Save The 100 Club Benefit Concert

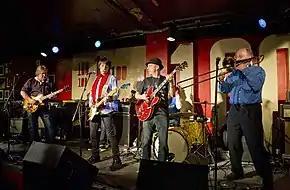
Mick Taylor, Ronnie Wood, Stephen Dale Petit and Chris Barber at the concert

On December 1, 2010, at London's 100 Club, a benefit concert was performed to help the historic live venue to remain at its home at 100 Oxford Street. Guitarist Stephen Dale Petit, who organised the show, performed at the concert alongside his special guests Rolling Stones Ronnie Wood, Mick Taylor and original Stones bassist Dick Taylor, as well as British Blues figure Chris Barber. Tickets sold out immediately and the concert was described by The Express as “one of the most memorable gigs to be performed at a venue where memorable gigs are the norm” and by The Times as “worthy of a place in the 100 Club folklore”